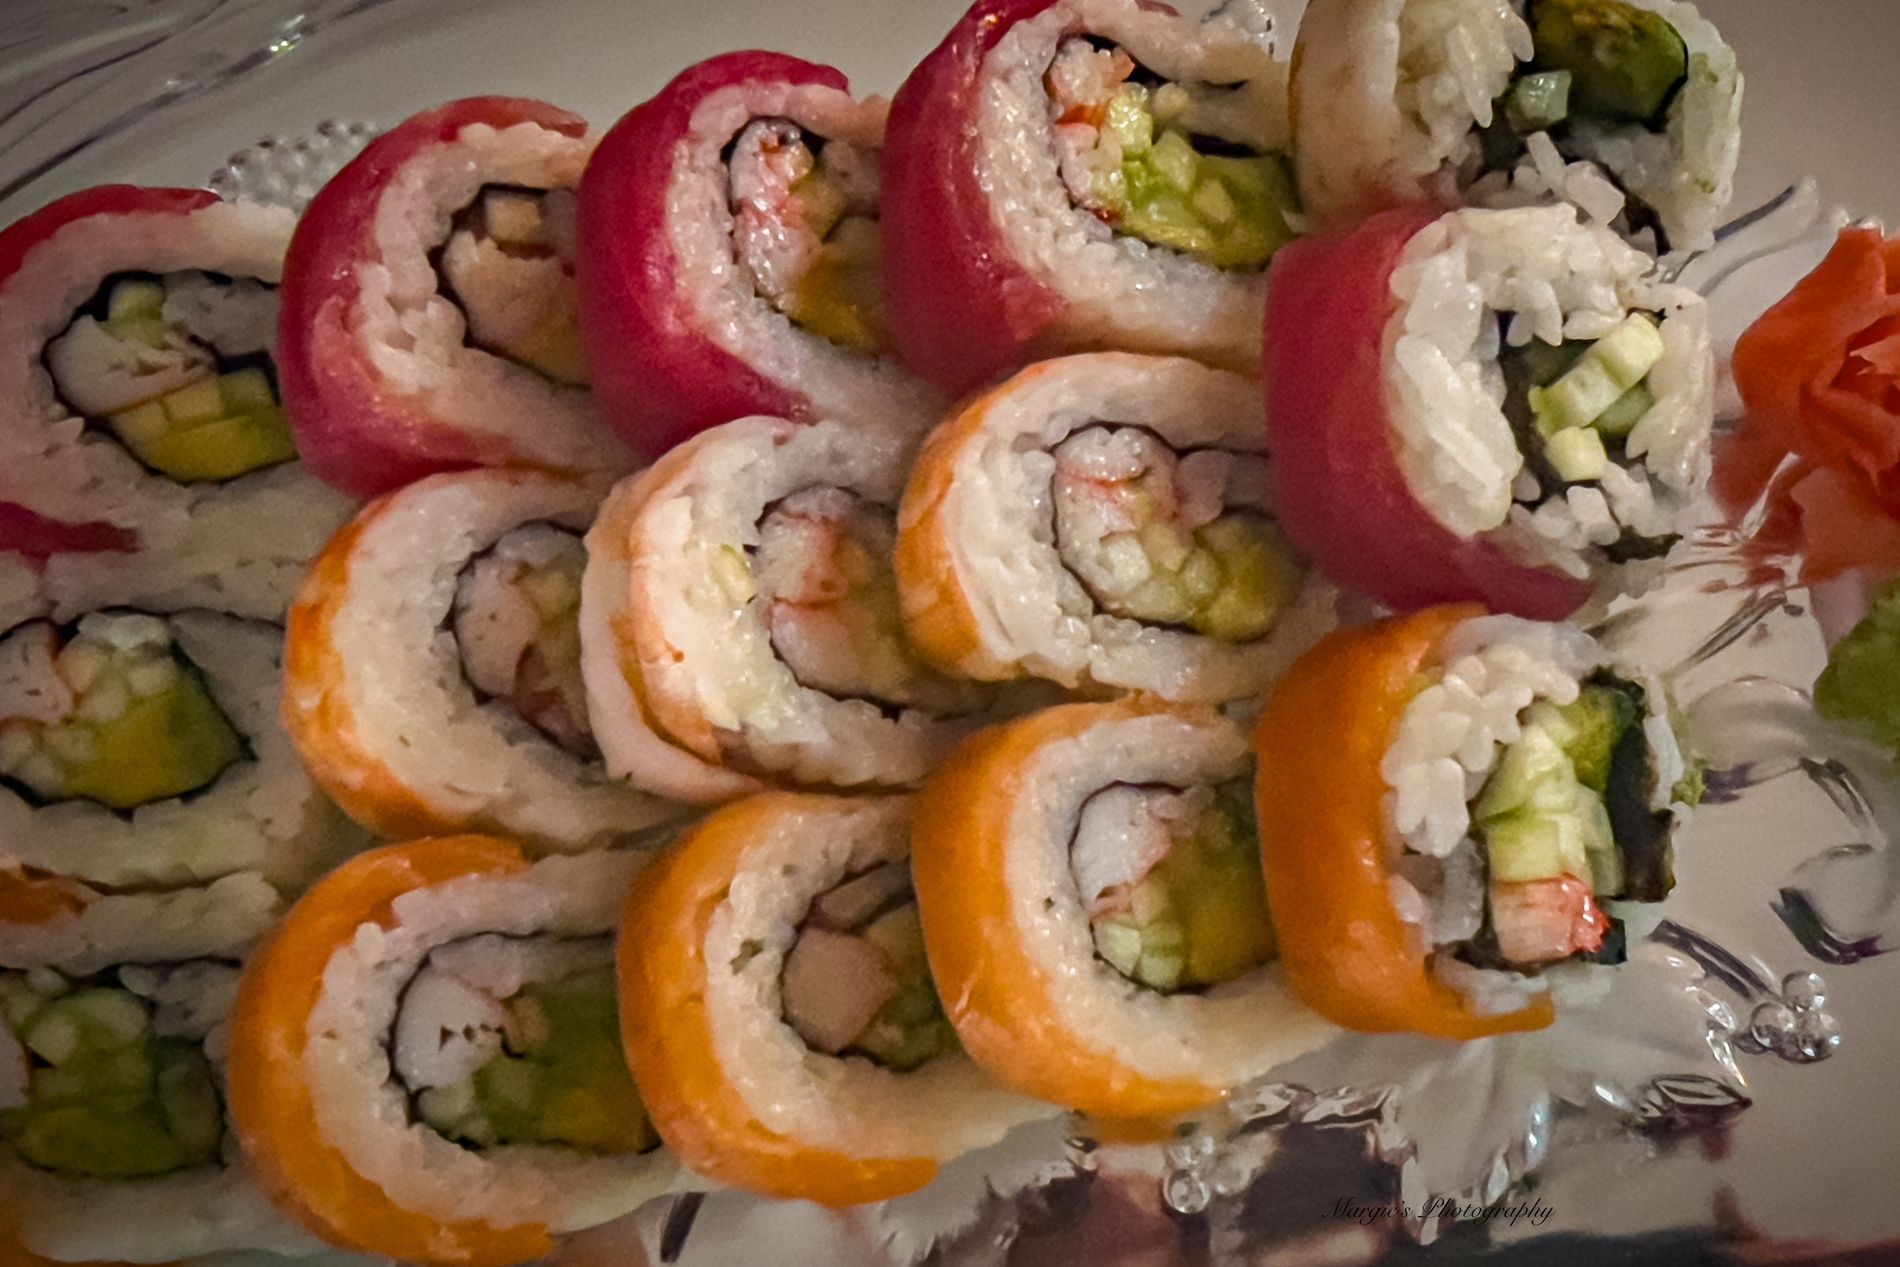
delicious sushi
The image illustrates a plate of sushi rolls, elegantly and tidily set. Each is smothered with a tidy coating of red, orange, and white on the outside. The vibrant colors and lovely setting cause the plate to look fresh, delicious, and inviting. The sushi sits atop a sophisticated plate, causing the food to be delicious and stunning.
The lighting is soft and warm, perhaps natural light from a window, which enhances the colors of the sushi. The photo was taken from a top-down perspective, which is considered the best angle for food photography because it shows off the details of the filling and the colorful toppings.
Labels: Dish, Food, Meal, Grain, Produce, Rice, Sushi, Food Presentation, Plate, Platter, signature
Camera: Apple iPhone 13 Pro
Lens: iPhone 13 Pro back triple camera 5.7mm f/1.5
Aperture: F1.5
Exposure: 1/30 sec
ISO: 800
Focal length: 5.7 mm